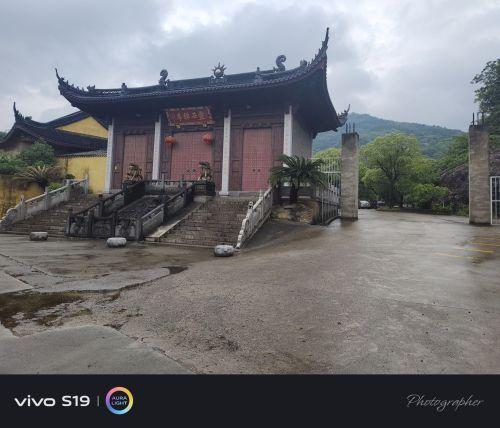
地标名称：灵石禅寺
所在城市：宁波市·北仑区